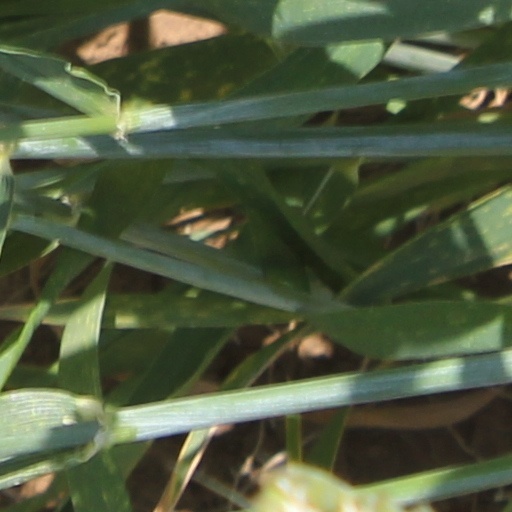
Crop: wheat